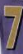
Number: 7